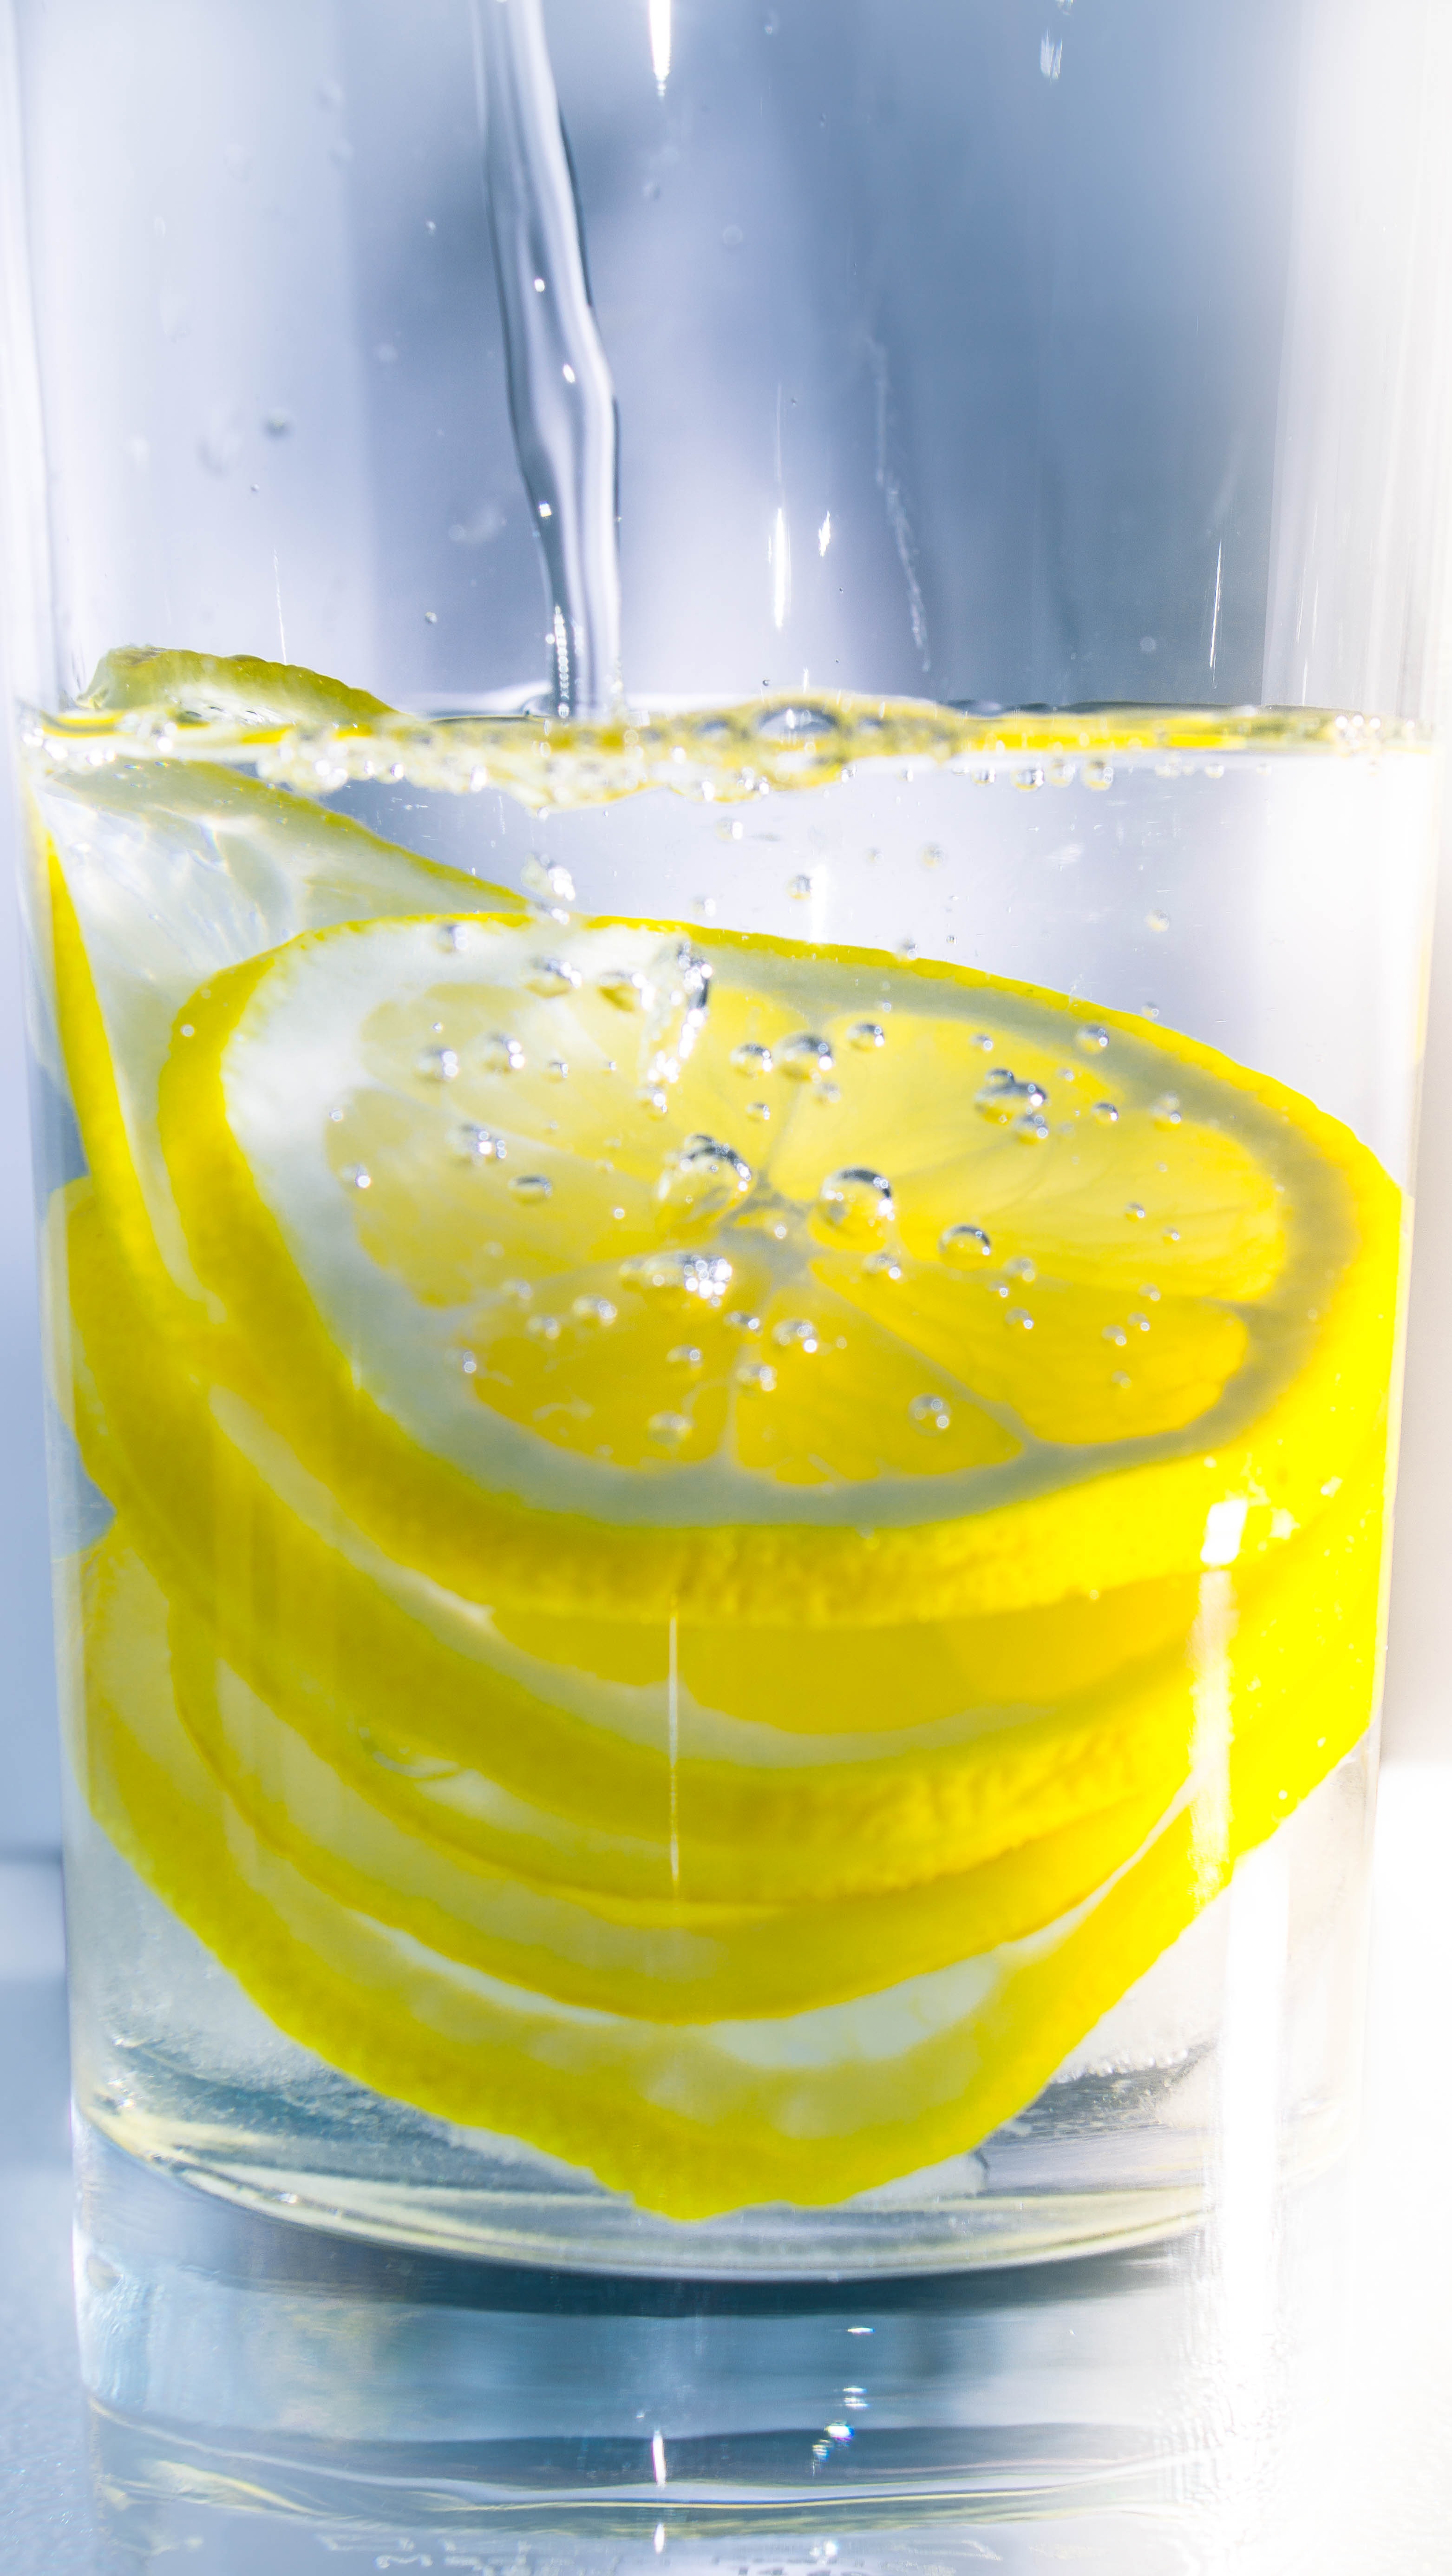
water, plant, fruit, glass, food, produce, lemonade, drink, yellow, lemon, juice, thirst, liqueur, bless you, citrus, flowering plant, land plant